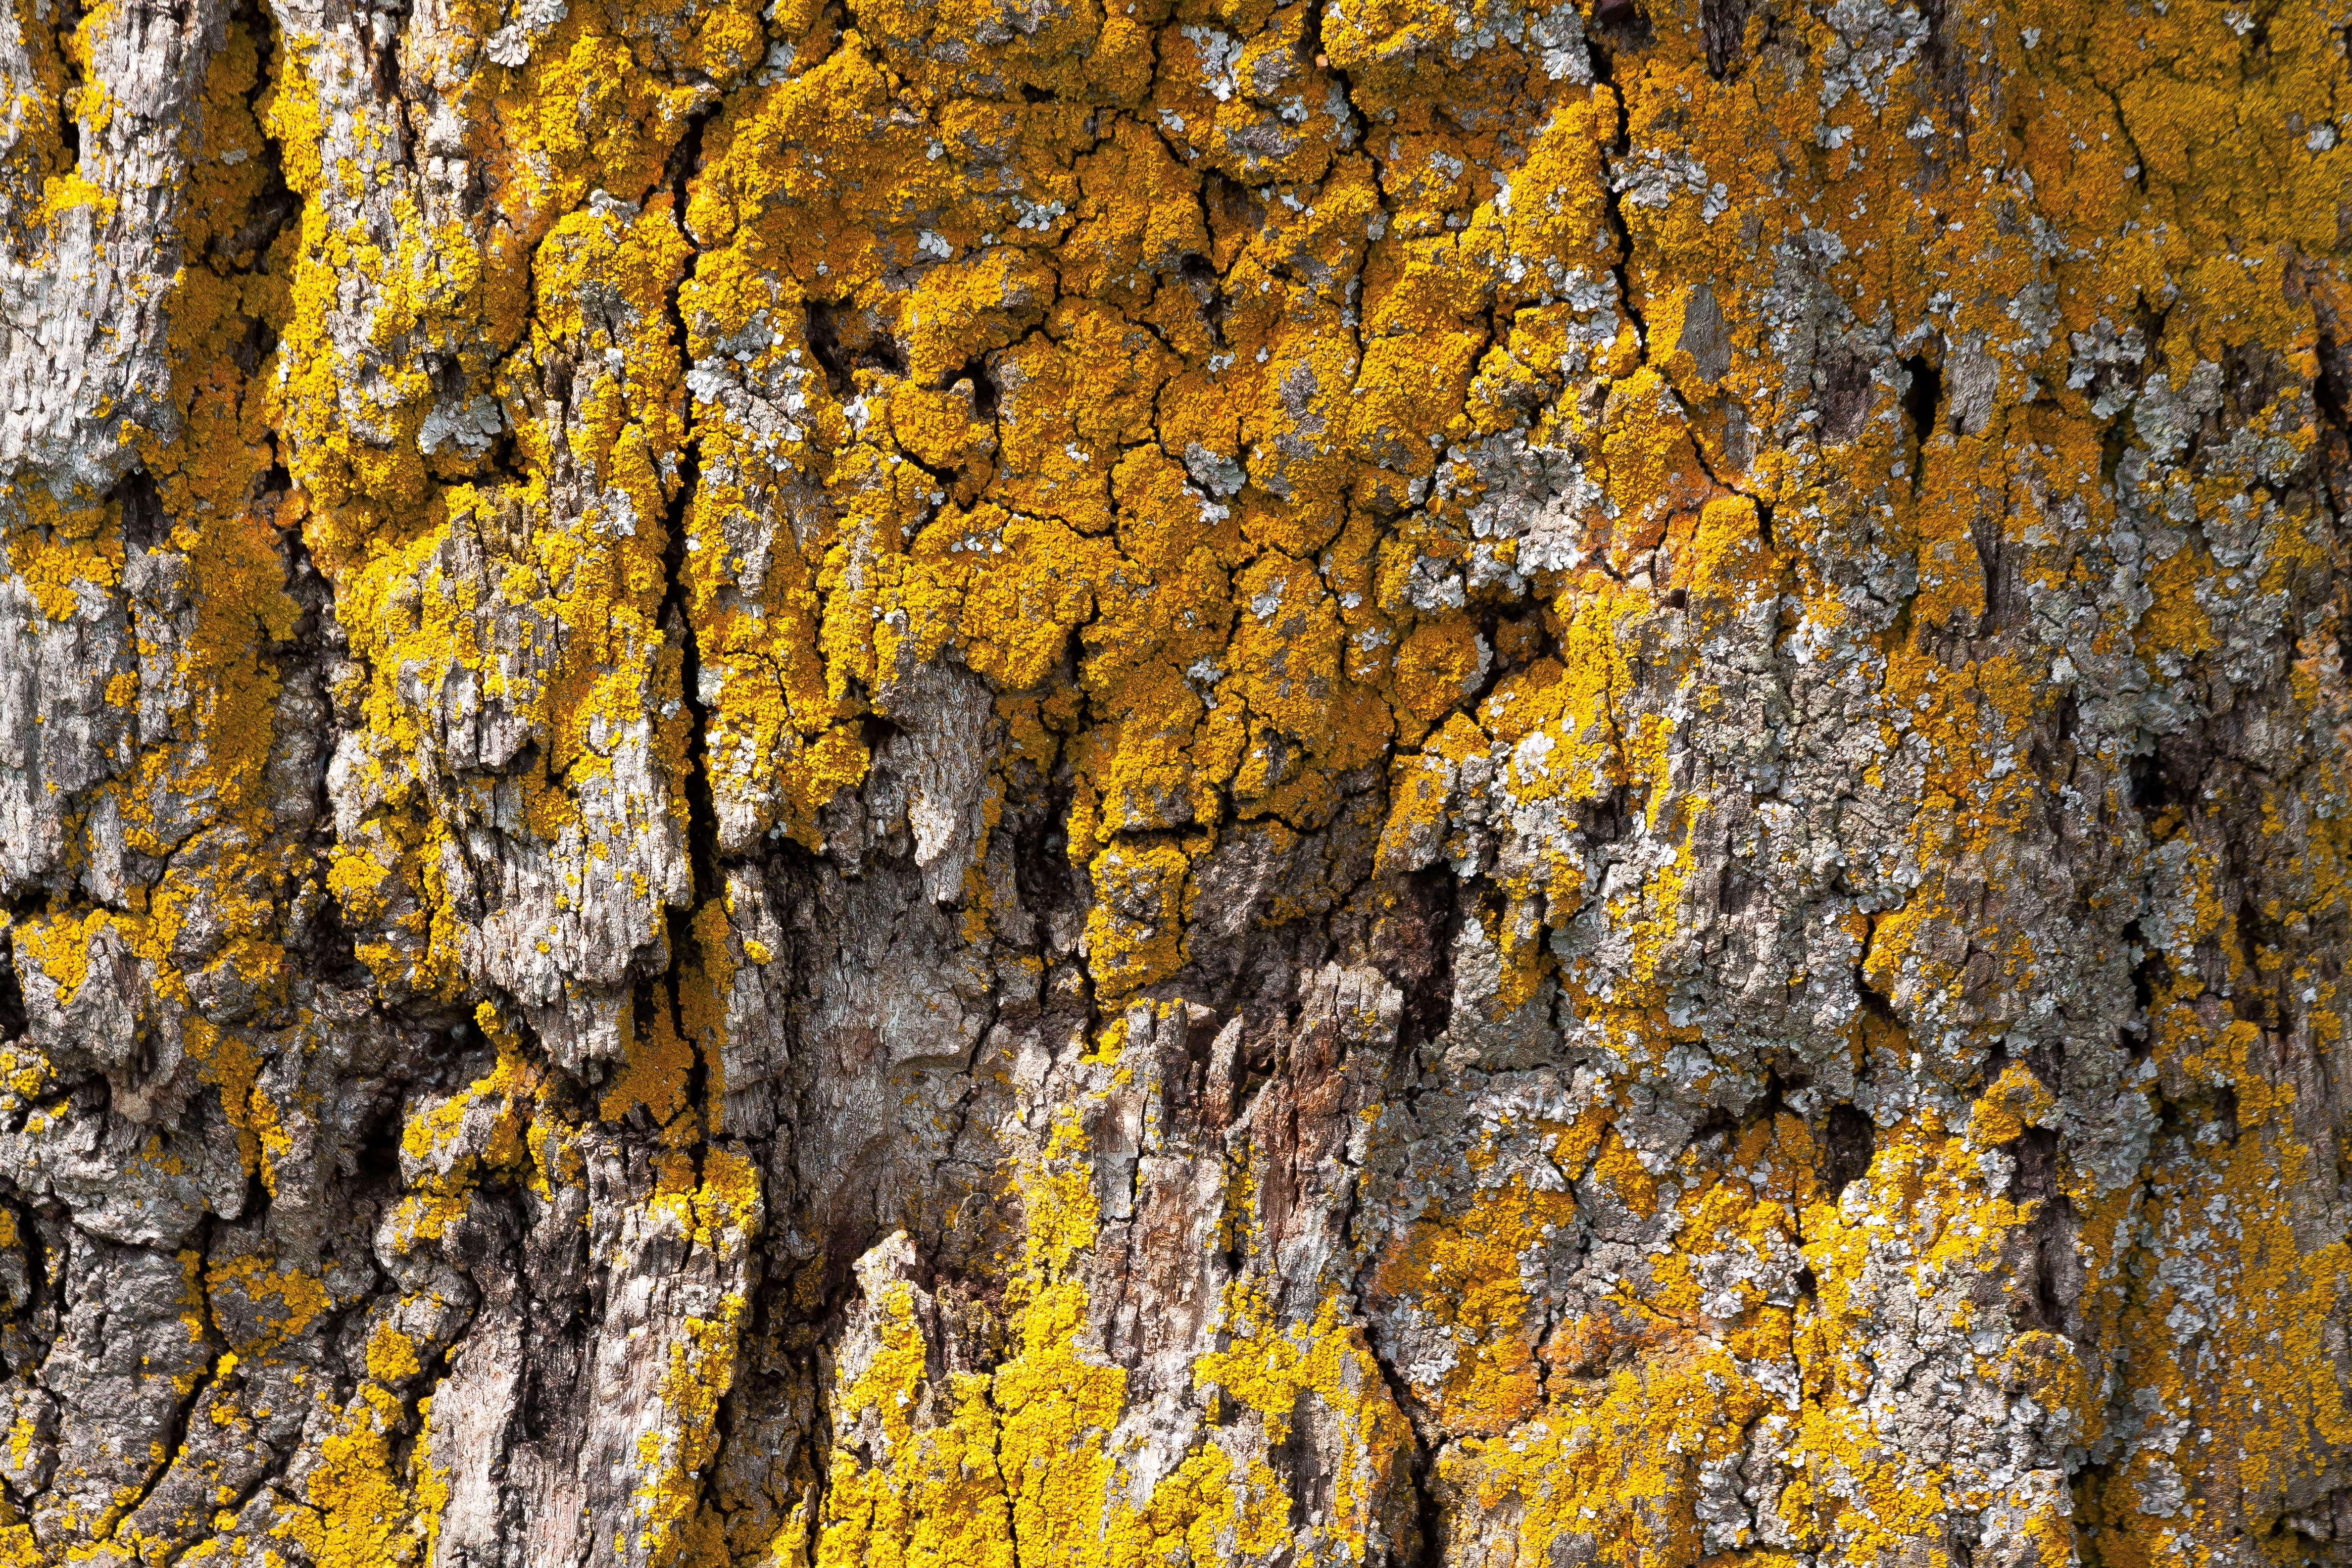
tree, nature, forest, branch, plant, leaf, flower, trunk, bark, formation, orange, birch, autumn, yellow, season, lichen, grey, deciduous, oak, woodland, bast, flowering plant, old oak, shed bark, woody plant, land plant